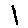
Label: 1